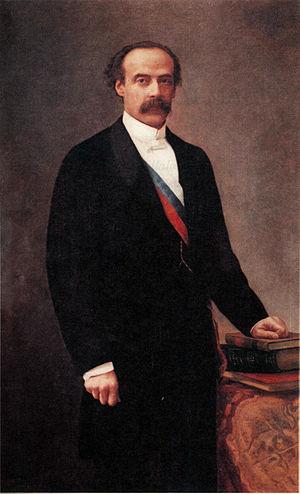
José Manuel Balmaceda Fernández, est un homme d'État, président du Chili entre 1886 et 1891. Il se suicida par arme à feu à l'issue de la guerre civile chilienne de 1891 que ses partisans perdirent face à la Junte parlementaire d'Iquique.